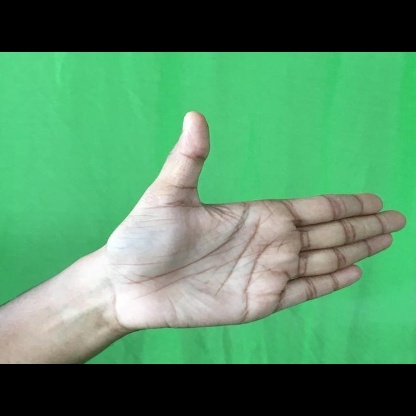
Mudra: Ardhachandran